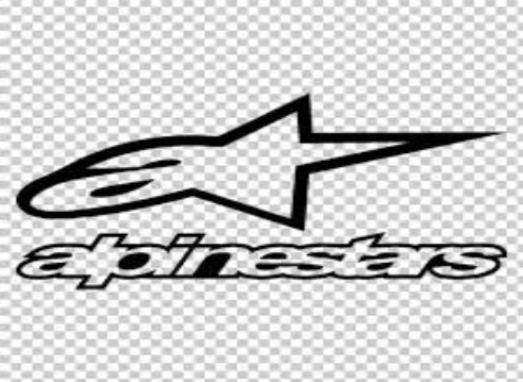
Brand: alpinestars-1
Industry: Clothes